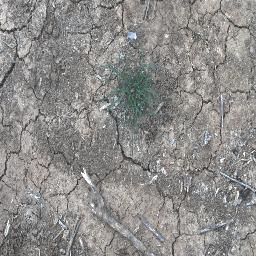
Label: negative